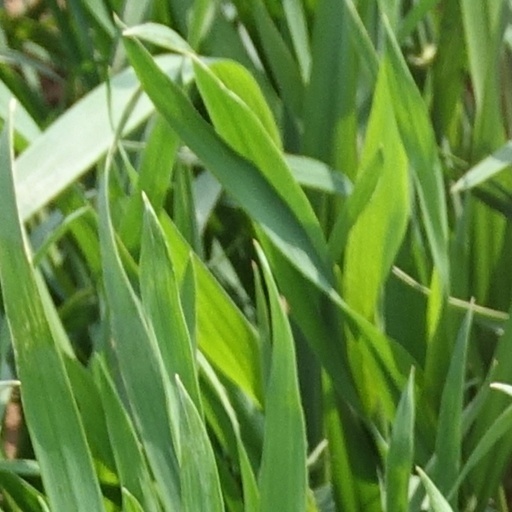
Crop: wheat